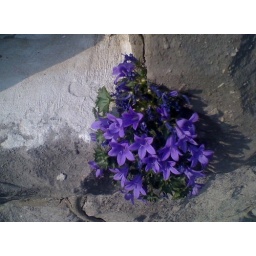
Loved the blue set against the grey stone of the wall. Cameraphone pic.